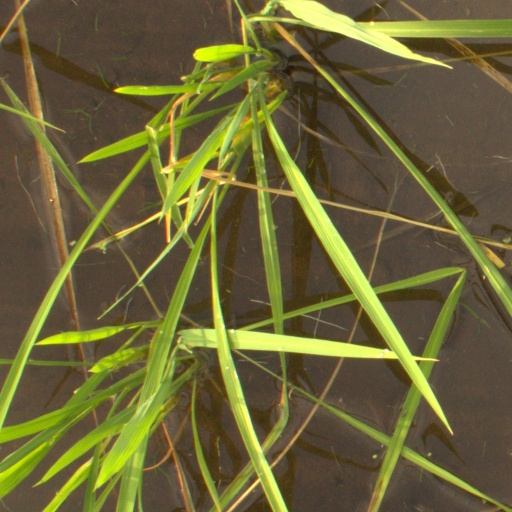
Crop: rice